Stanley Forman Reed

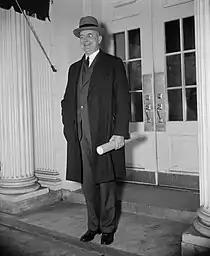
Justice Reed having received his commission to the court (January 27, 1938)

On January 15, 1938, President Roosevelt nominated Reed as an associate justice on the Supreme Court of the United States to succeed retiring justice George Sutherland. Many in the nation's capital worried about the nomination fight. Willis Van Devanter, one of the Court's conservative "Four Horsemen," had retired the previous summer. Roosevelt had nominated Senator Hugo Black as his replacement, and Black's nomination battle proved to be a long (seven days) and bitter one. To the relief of many, Reed's nomination was swift and generated little debate in the Senate. He was confirmed on January 25, 1938, and sworn into office on January 31. His successor as Solicitor General was Robert H. Jackson. Reed is the last person to serve as a Supreme Court Justice without possessing a law degree.